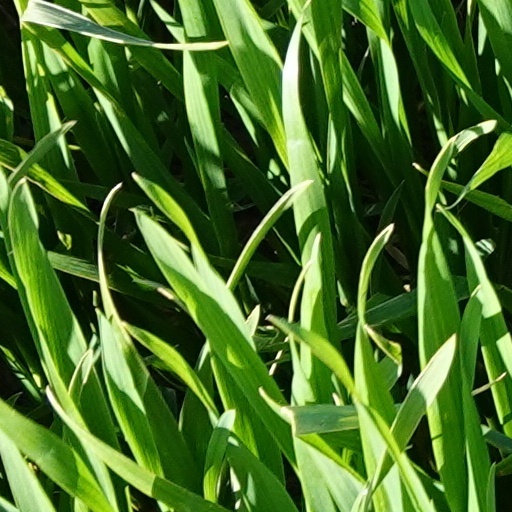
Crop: wheat